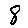
Label: 8